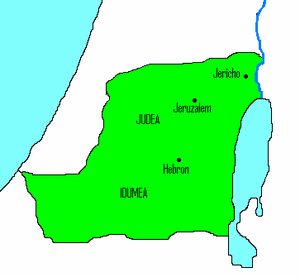
Hyrcan II ou Jean Hyrcan II est un grand-prêtre du Temple de Jérusalem et un roi appartenant à la dynastie des Hasmonéens. Il est le fils d'Alexandre Jannée et de Salomé Alexandra. Il joue un rôle dans la prise du contrôle du royaume de Judée par les Romains en 63 av. J.-C. Puis il permet à Hérode le Grand de devenir roi en 37 av. J.-C.